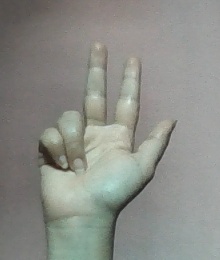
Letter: al